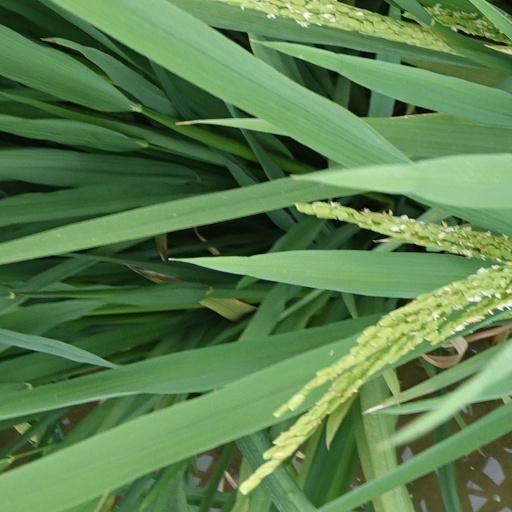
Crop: rice